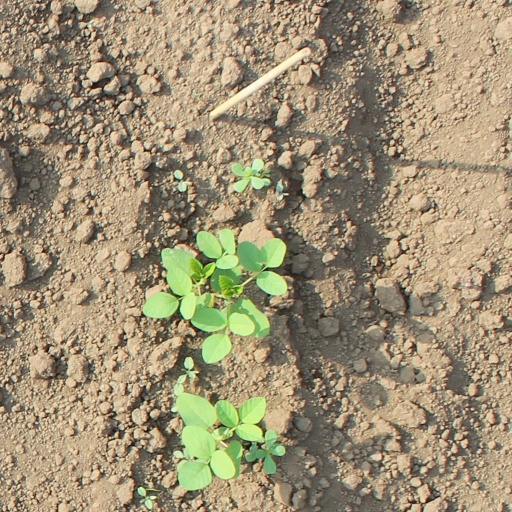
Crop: soybean